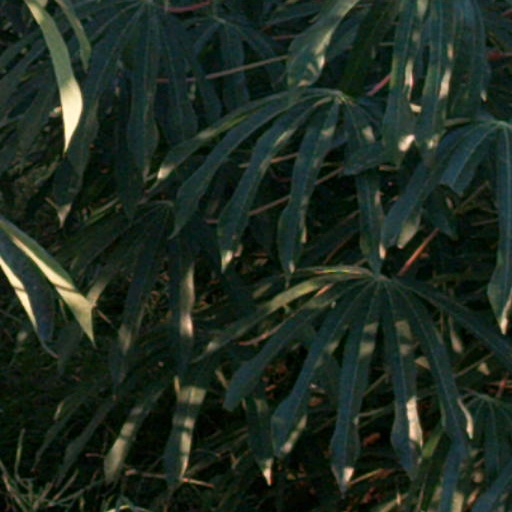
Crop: cassava